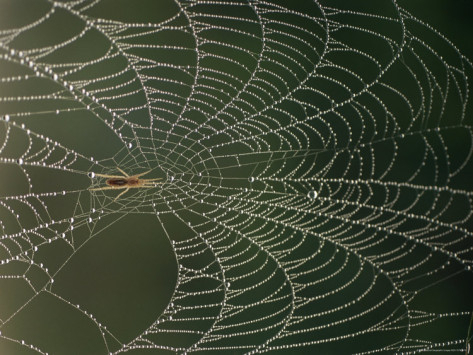
Texture: cobwebbed